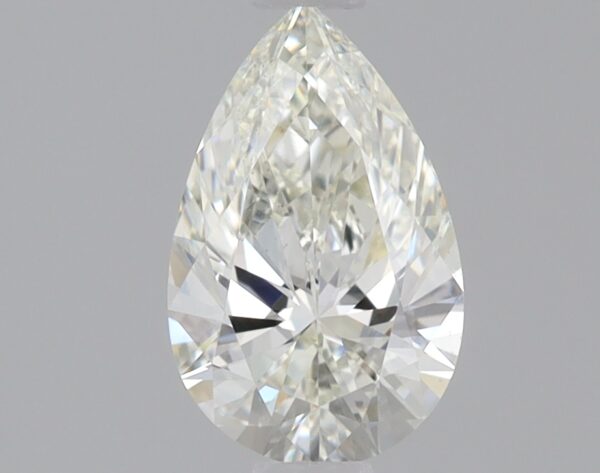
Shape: pear
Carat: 0.7
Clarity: VS2
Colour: I
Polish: EX
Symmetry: EX
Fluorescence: NONE
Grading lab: IGI
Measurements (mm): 8.04 x 5.07 x 3.05